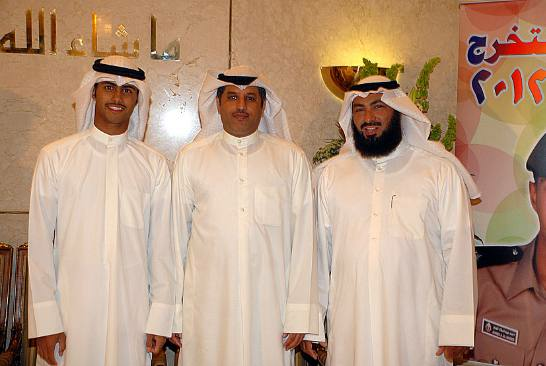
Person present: Yes